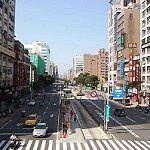
Label: street